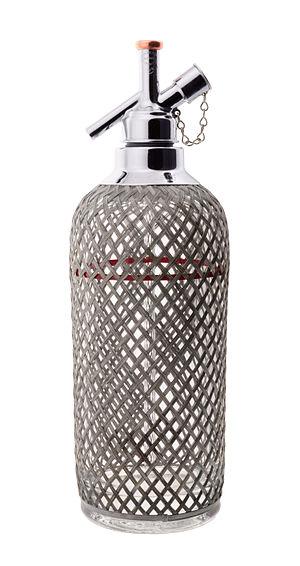
On appelle couramment eau de Seltz une eau gazeuse faite d'eau pure, chargée d'acide carbonique sous forte pression. Elle est conservée dans une bouteille spécifique, appelée « siphon », généralement métallique, munie d'une valve, qui permet de servir l'eau en jet, grâce à la pression intérieure. L'eau de Seltz est une eau semblable aux eaux gazeuses traditionnelles, mais on en fait un usage particulier pour la réalisation de cocktails, auxquels on donne « un coup de siphon ».